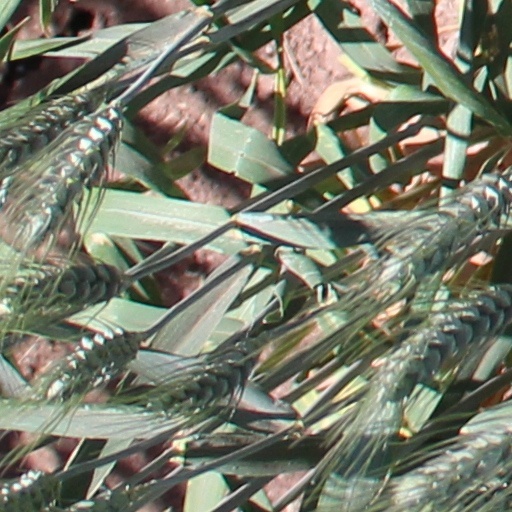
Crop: wheat